Hours of Joanna I of Castile

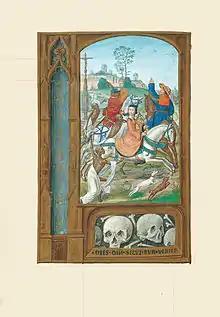
"Hours of Joanna I of Castile" f 158v.

Noteworthy features of these miniatures are their three-dimensional realism and great sophistication, particularly those in the Passion cycle. The faces charged with emotion and the lively realism of the illuminated scenes make this manuscript one of the most outstanding works of Flemish art.